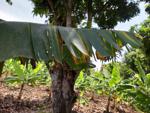
Label: segatoka